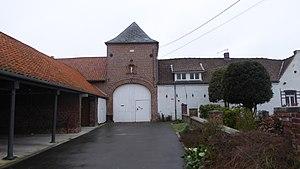
Nomain, 11 rue du Quimberge. L'ancienne ferme seigneuriale de 1764, dite cense Maurois This building is indexed in the Base Mérimée, a database of architectural heritage maintained by the French Ministry of Culture,
Nomain est une commune française, située dans la Pévèle, dans le département du Nord en région Hauts-de-France.